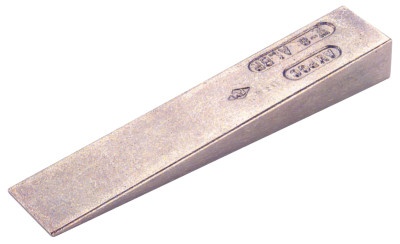
Flange Wedges, 1 1/2 in x 6 in
Non-Sparking Non-Magnetic Corrosion resistant Made in the USA Beryllium-free Quantity 1EA Specifications Overall Length [Nom]=6 in Type=Aligning Wedge Width [Nom]=1 1/2 in Wt.=0.92 lb
Brand: Ampco Safety Tools
Category: Hardware > Tool Accessories > Wedge Tools